2016 European Women's Handball Championship

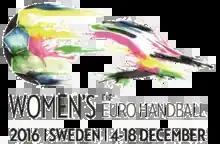

The 2016 European Women's Handball Championship was held in Sweden from 4 to 18 December 2016. It was the second time that Sweden hosts the tournament, after it also hosted the 2006 European Women's Handball Championship.